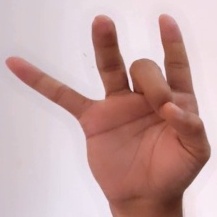
ASL sign: 8